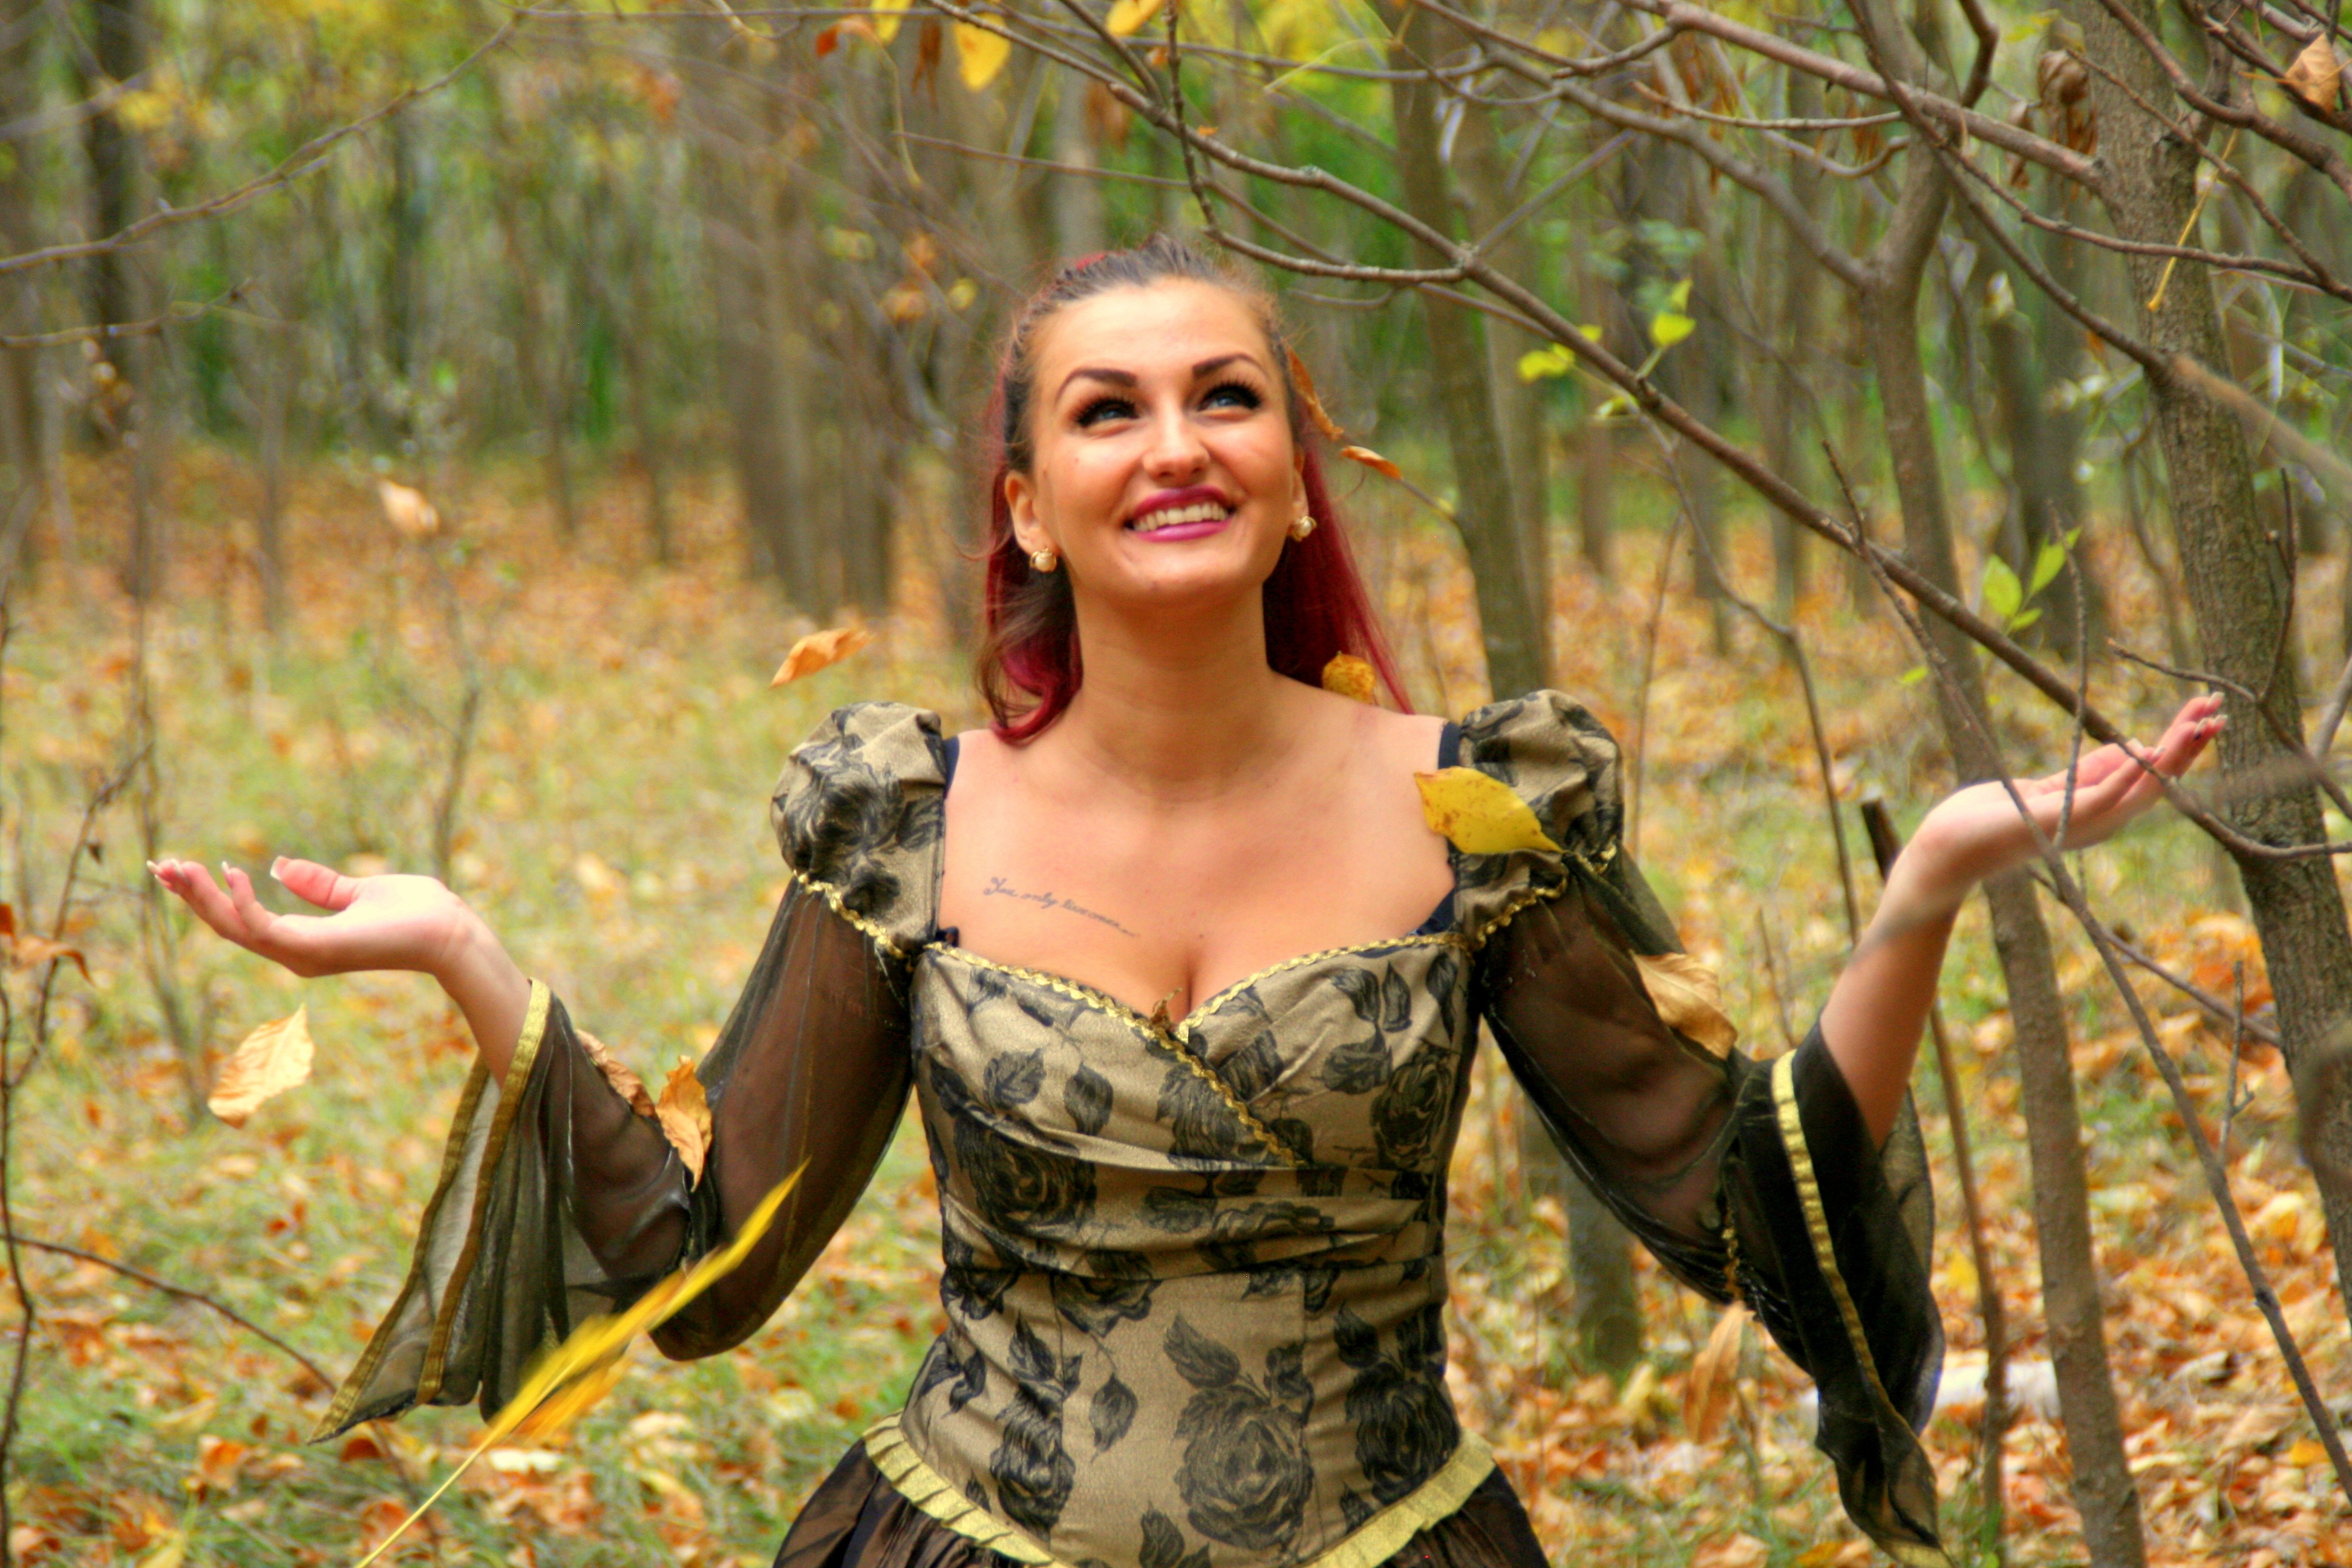
forest, person, girl, model, jungle, autumn, yellow, red hair, leaves, princess, photo shoot